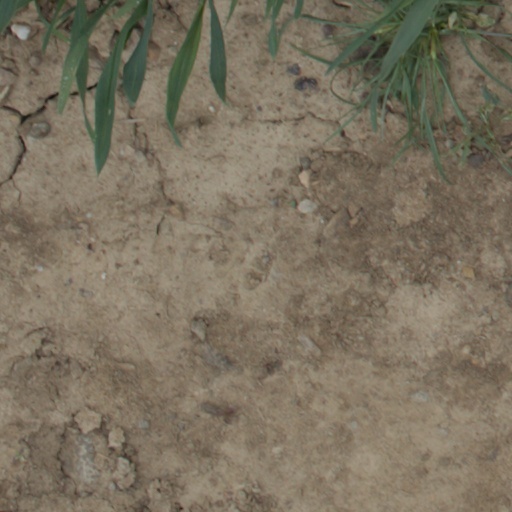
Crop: wheat